Nandor Fodor and the Talking Mongoose

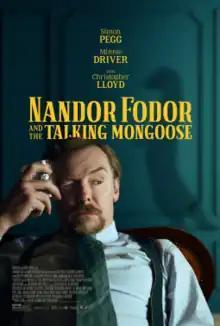
Theatrical release poster

Nandor Fodor and the Talking Mongoose is a 2023 British black comedy film written and directed by Adam Sigal and starring Simon Pegg, Minnie Driver and Christopher Lloyd and featuring the voice of Neil Gaiman. It is based on the legend of Gef the talking mongoose, a story given extensive coverage by the tabloid press in Britain in the early 1930s.